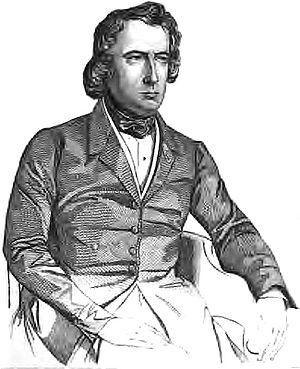
Isidore Justin Séverin Taylor, dit Le_baron_Taylor
Voyages pittoresques et romantiques dans l'ancienne France est un ouvrage monumental publié sous la direction d'Isidore Taylor, dit le baron Taylor, avec de nombreux collaborateurs écrivains parmi lesquels Charles Nodier et Alphonse de Cailleux, et de nombreux dessinateurs, graveurs et lithographes, dont la publication s'est étalée de 1820 à 1878, qui constitue le premier recueil du patrimoine français.